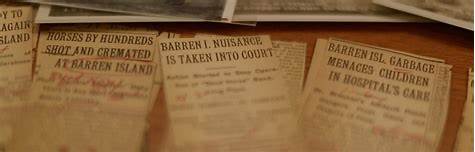
Waste category: paper